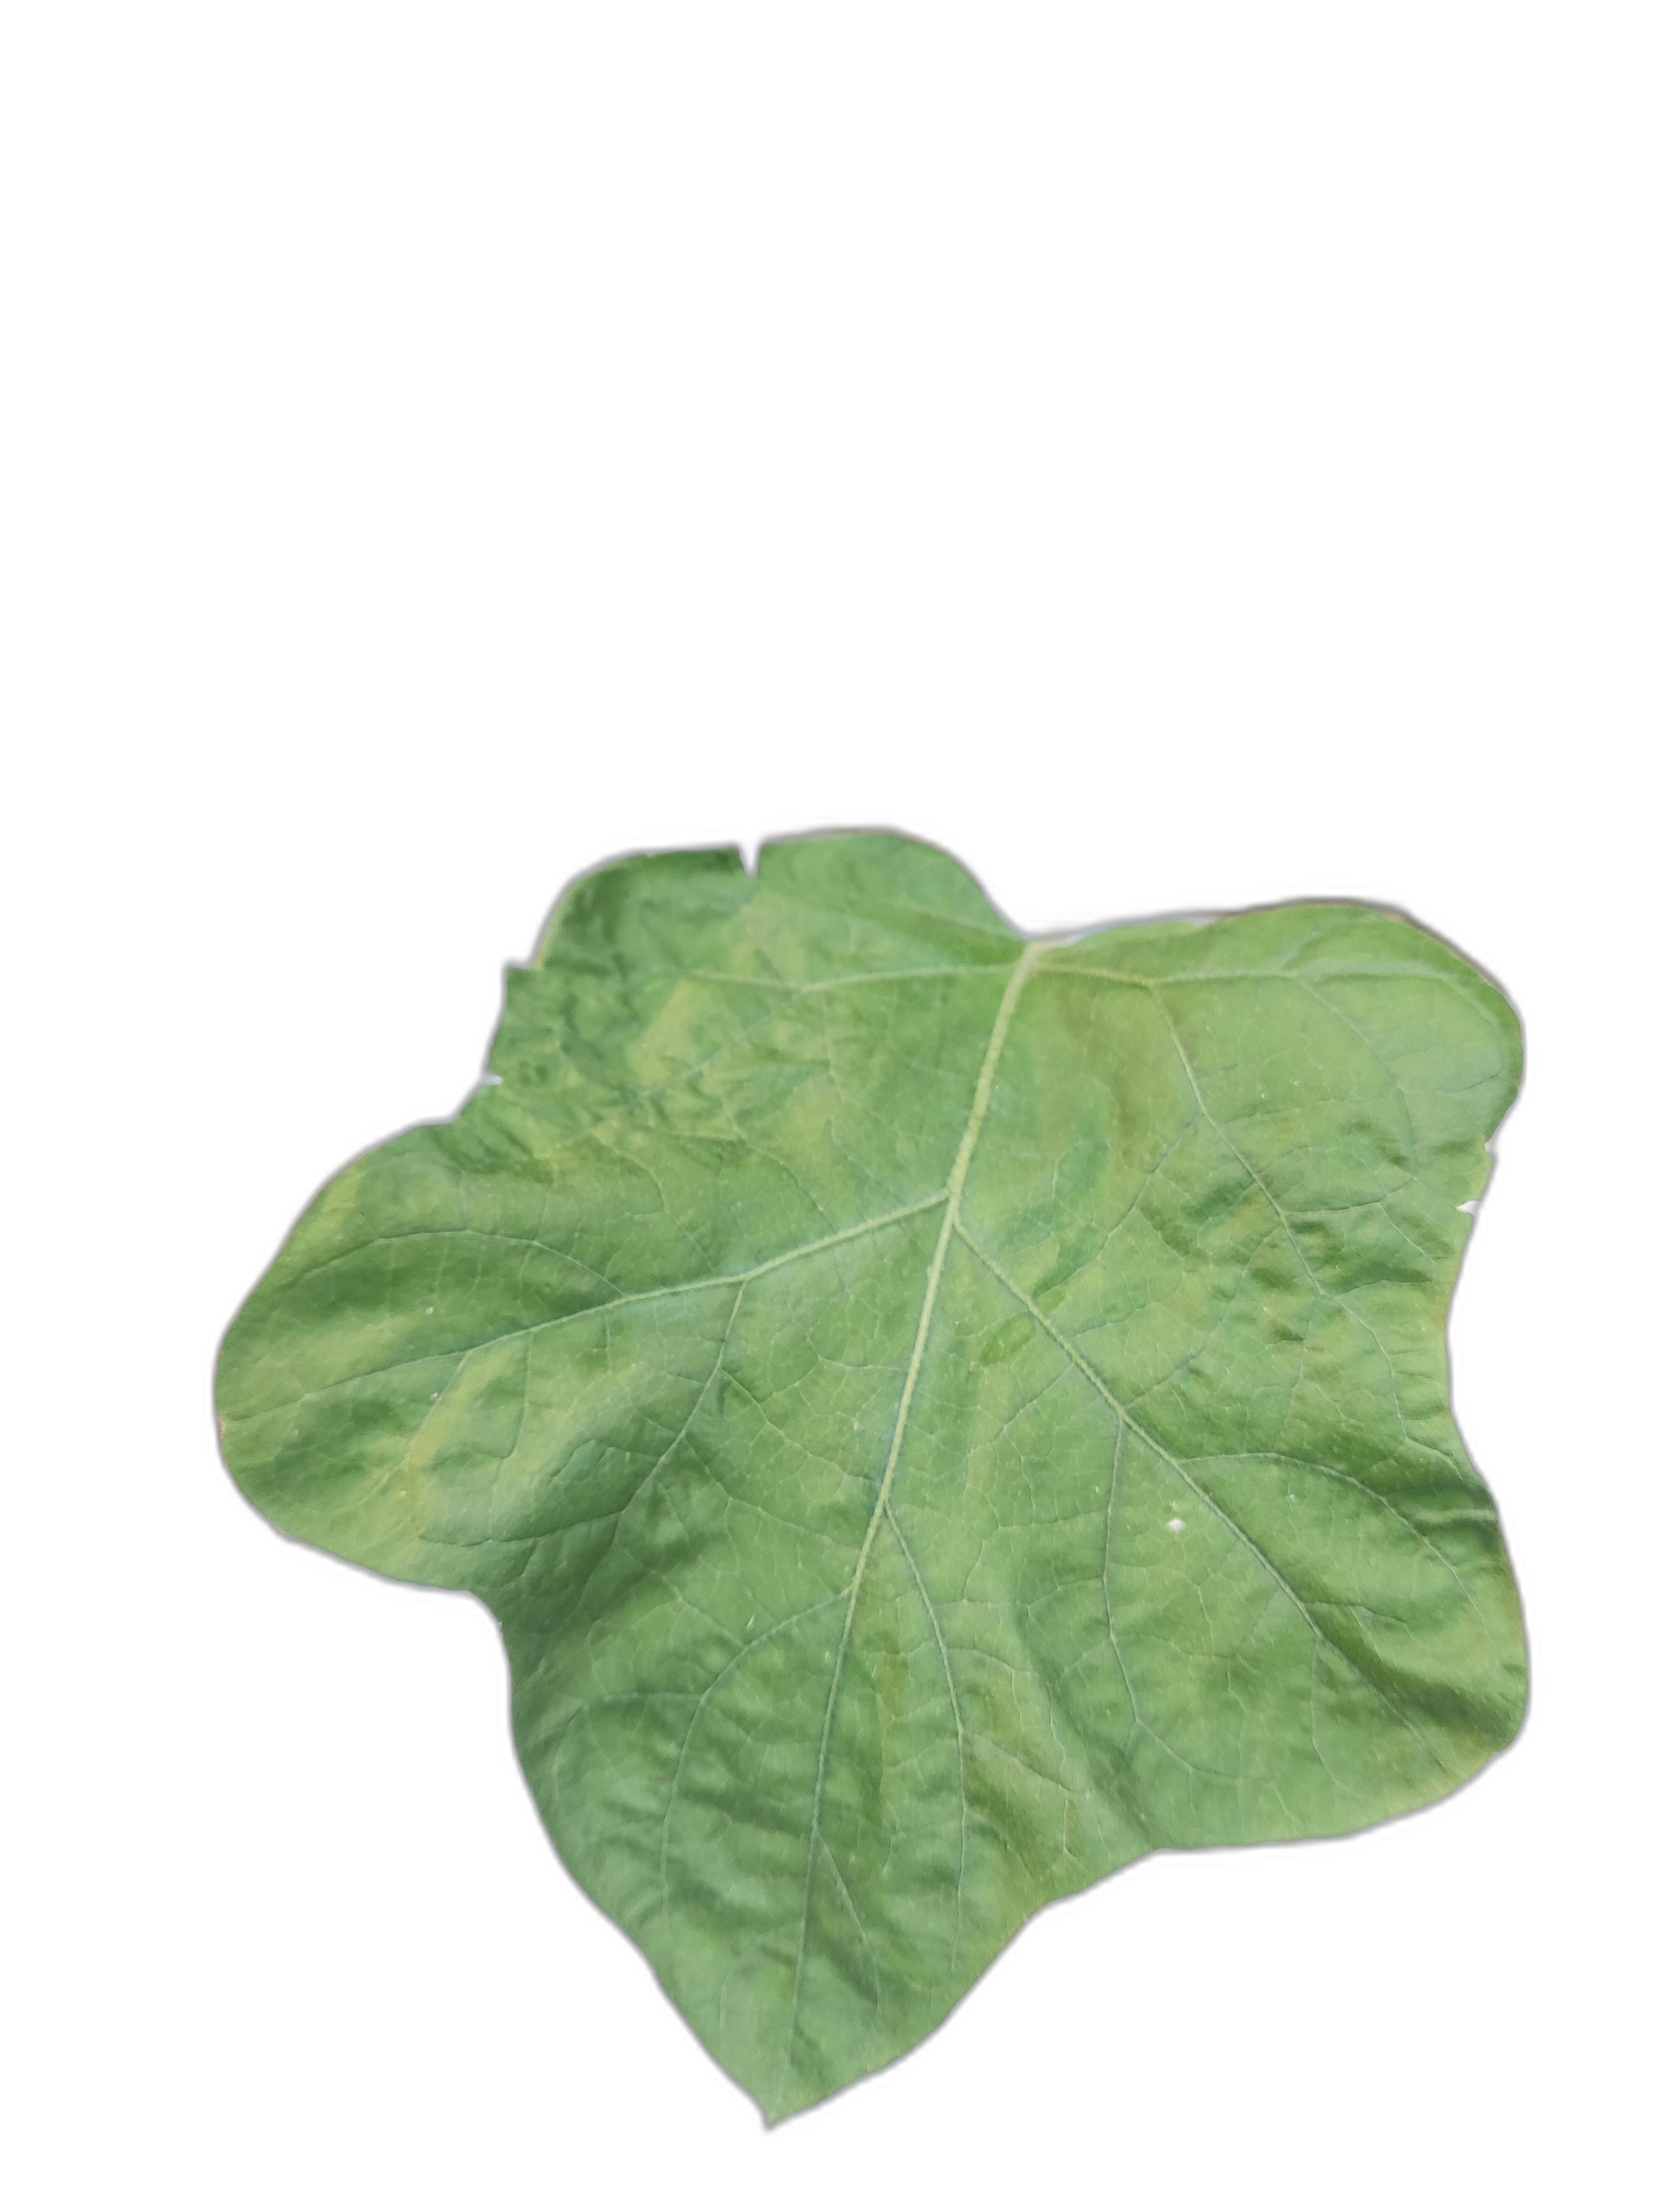
Label: Mosaic Virus Disease